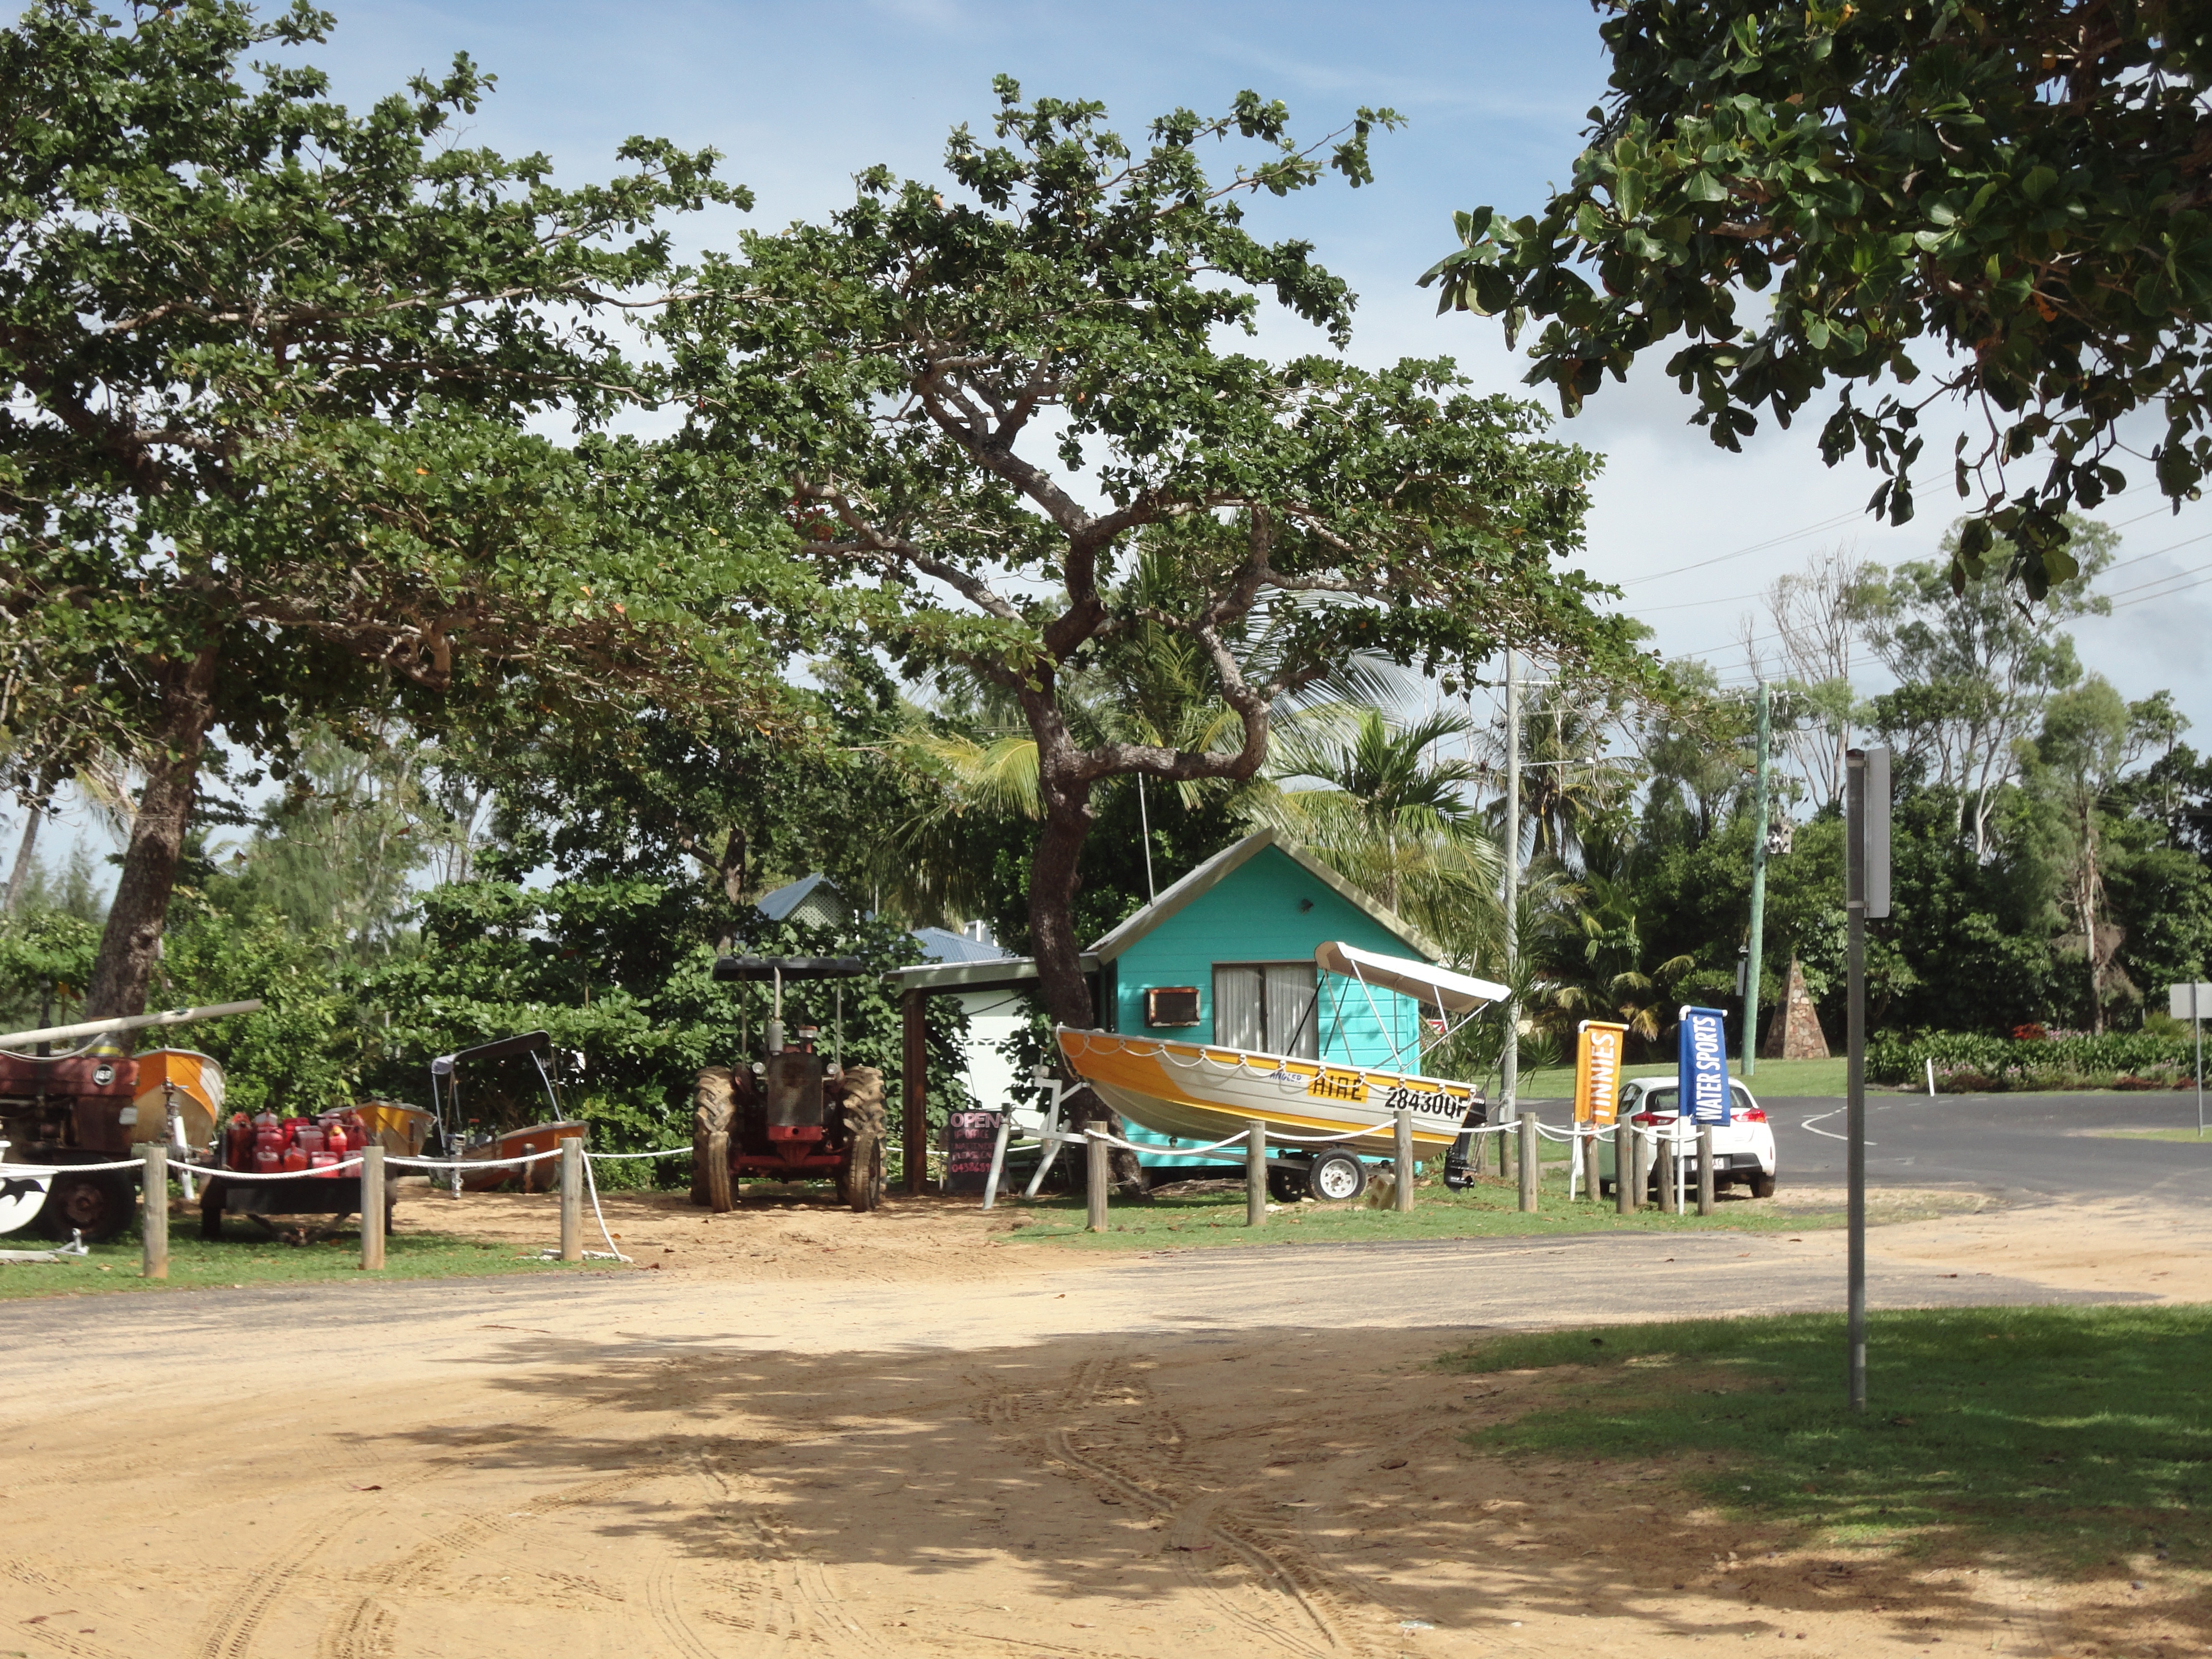
beach, village, resort